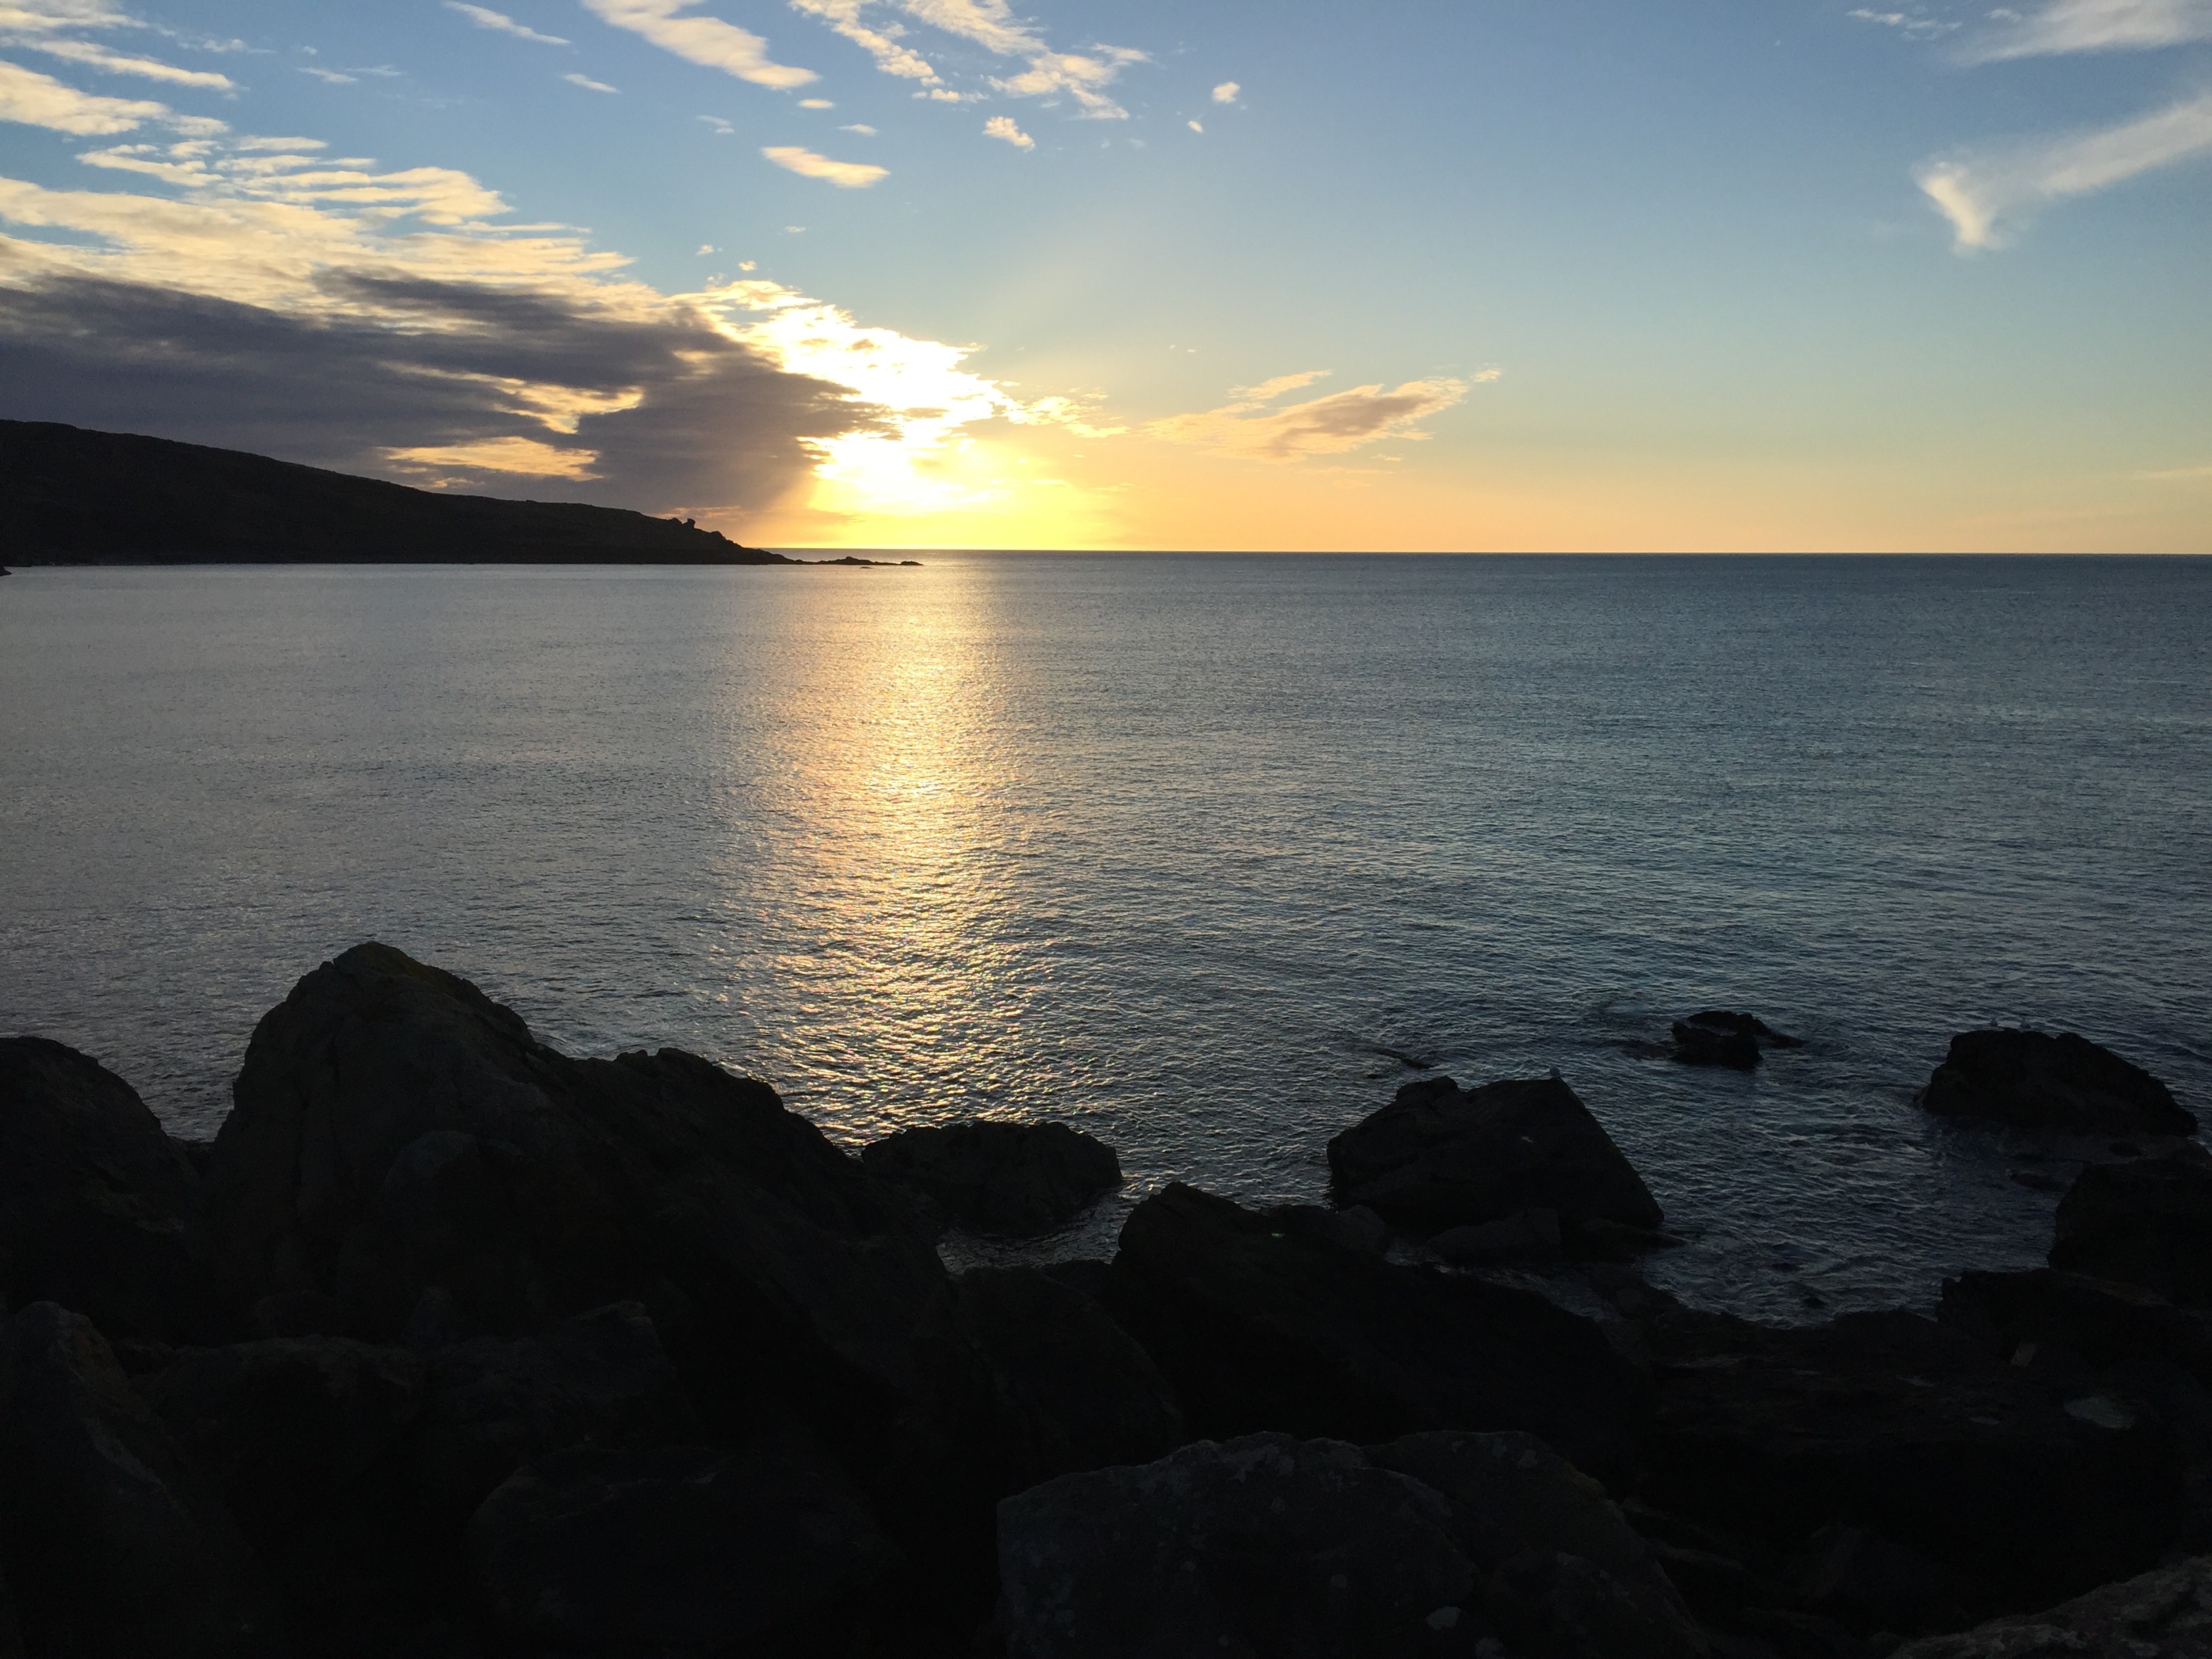
beach, sea, coast, rock, ocean, horizon, cloud, sky, sun, sunrise, sunset, sunlight, morning, shore, wave, dawn, dusk, evening, reflection, bay, body of water, cape, wind wave